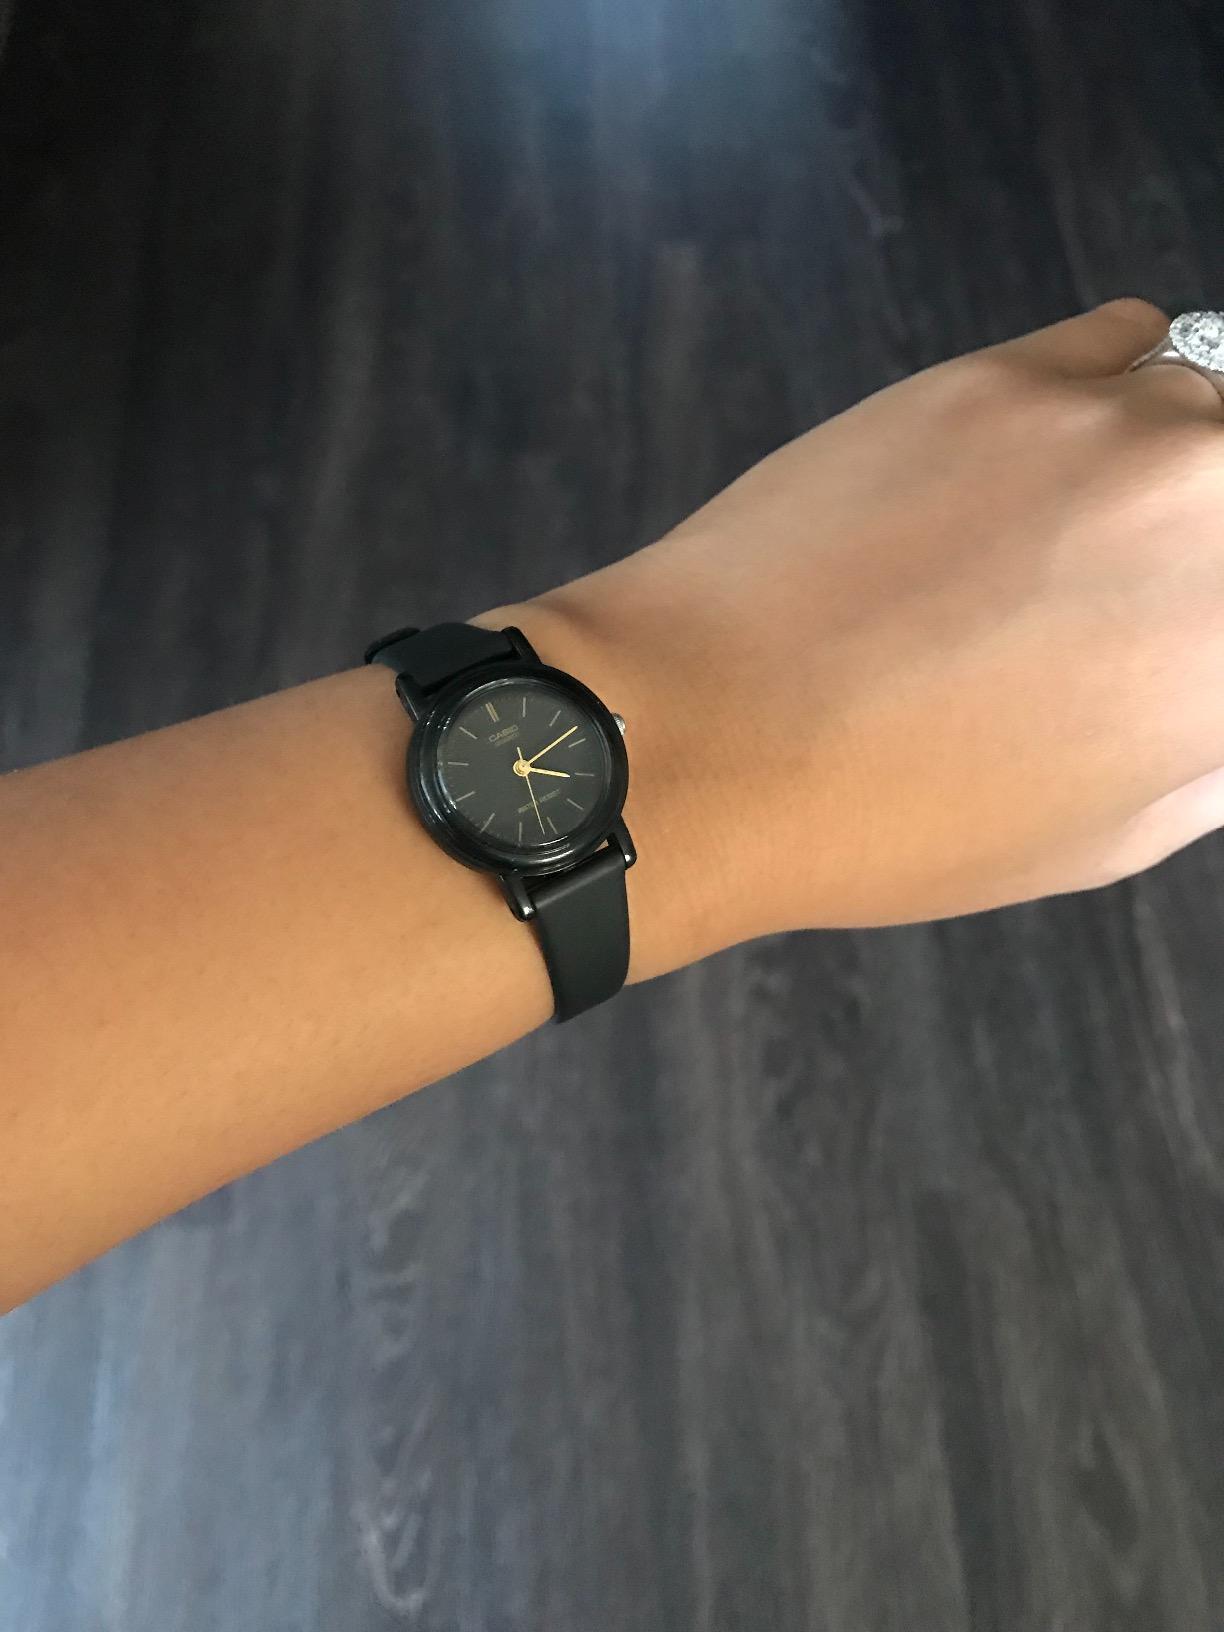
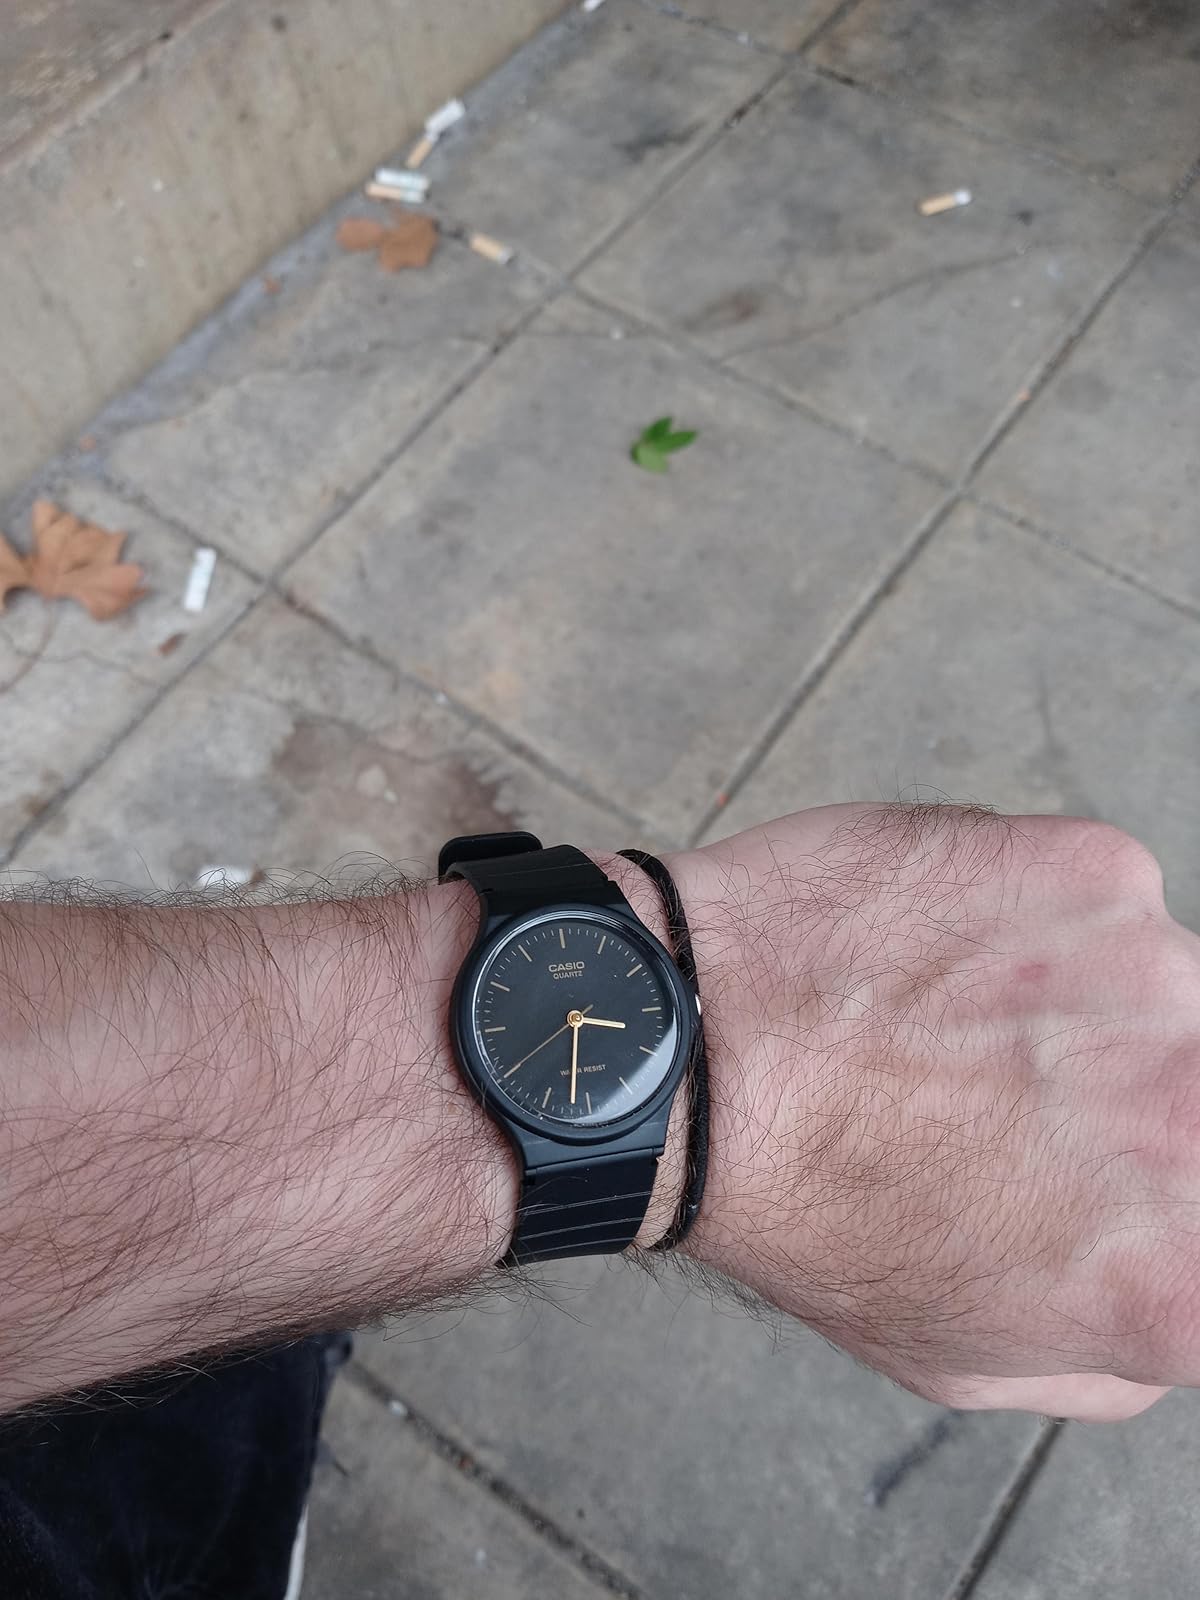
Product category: accessories_watch
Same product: no